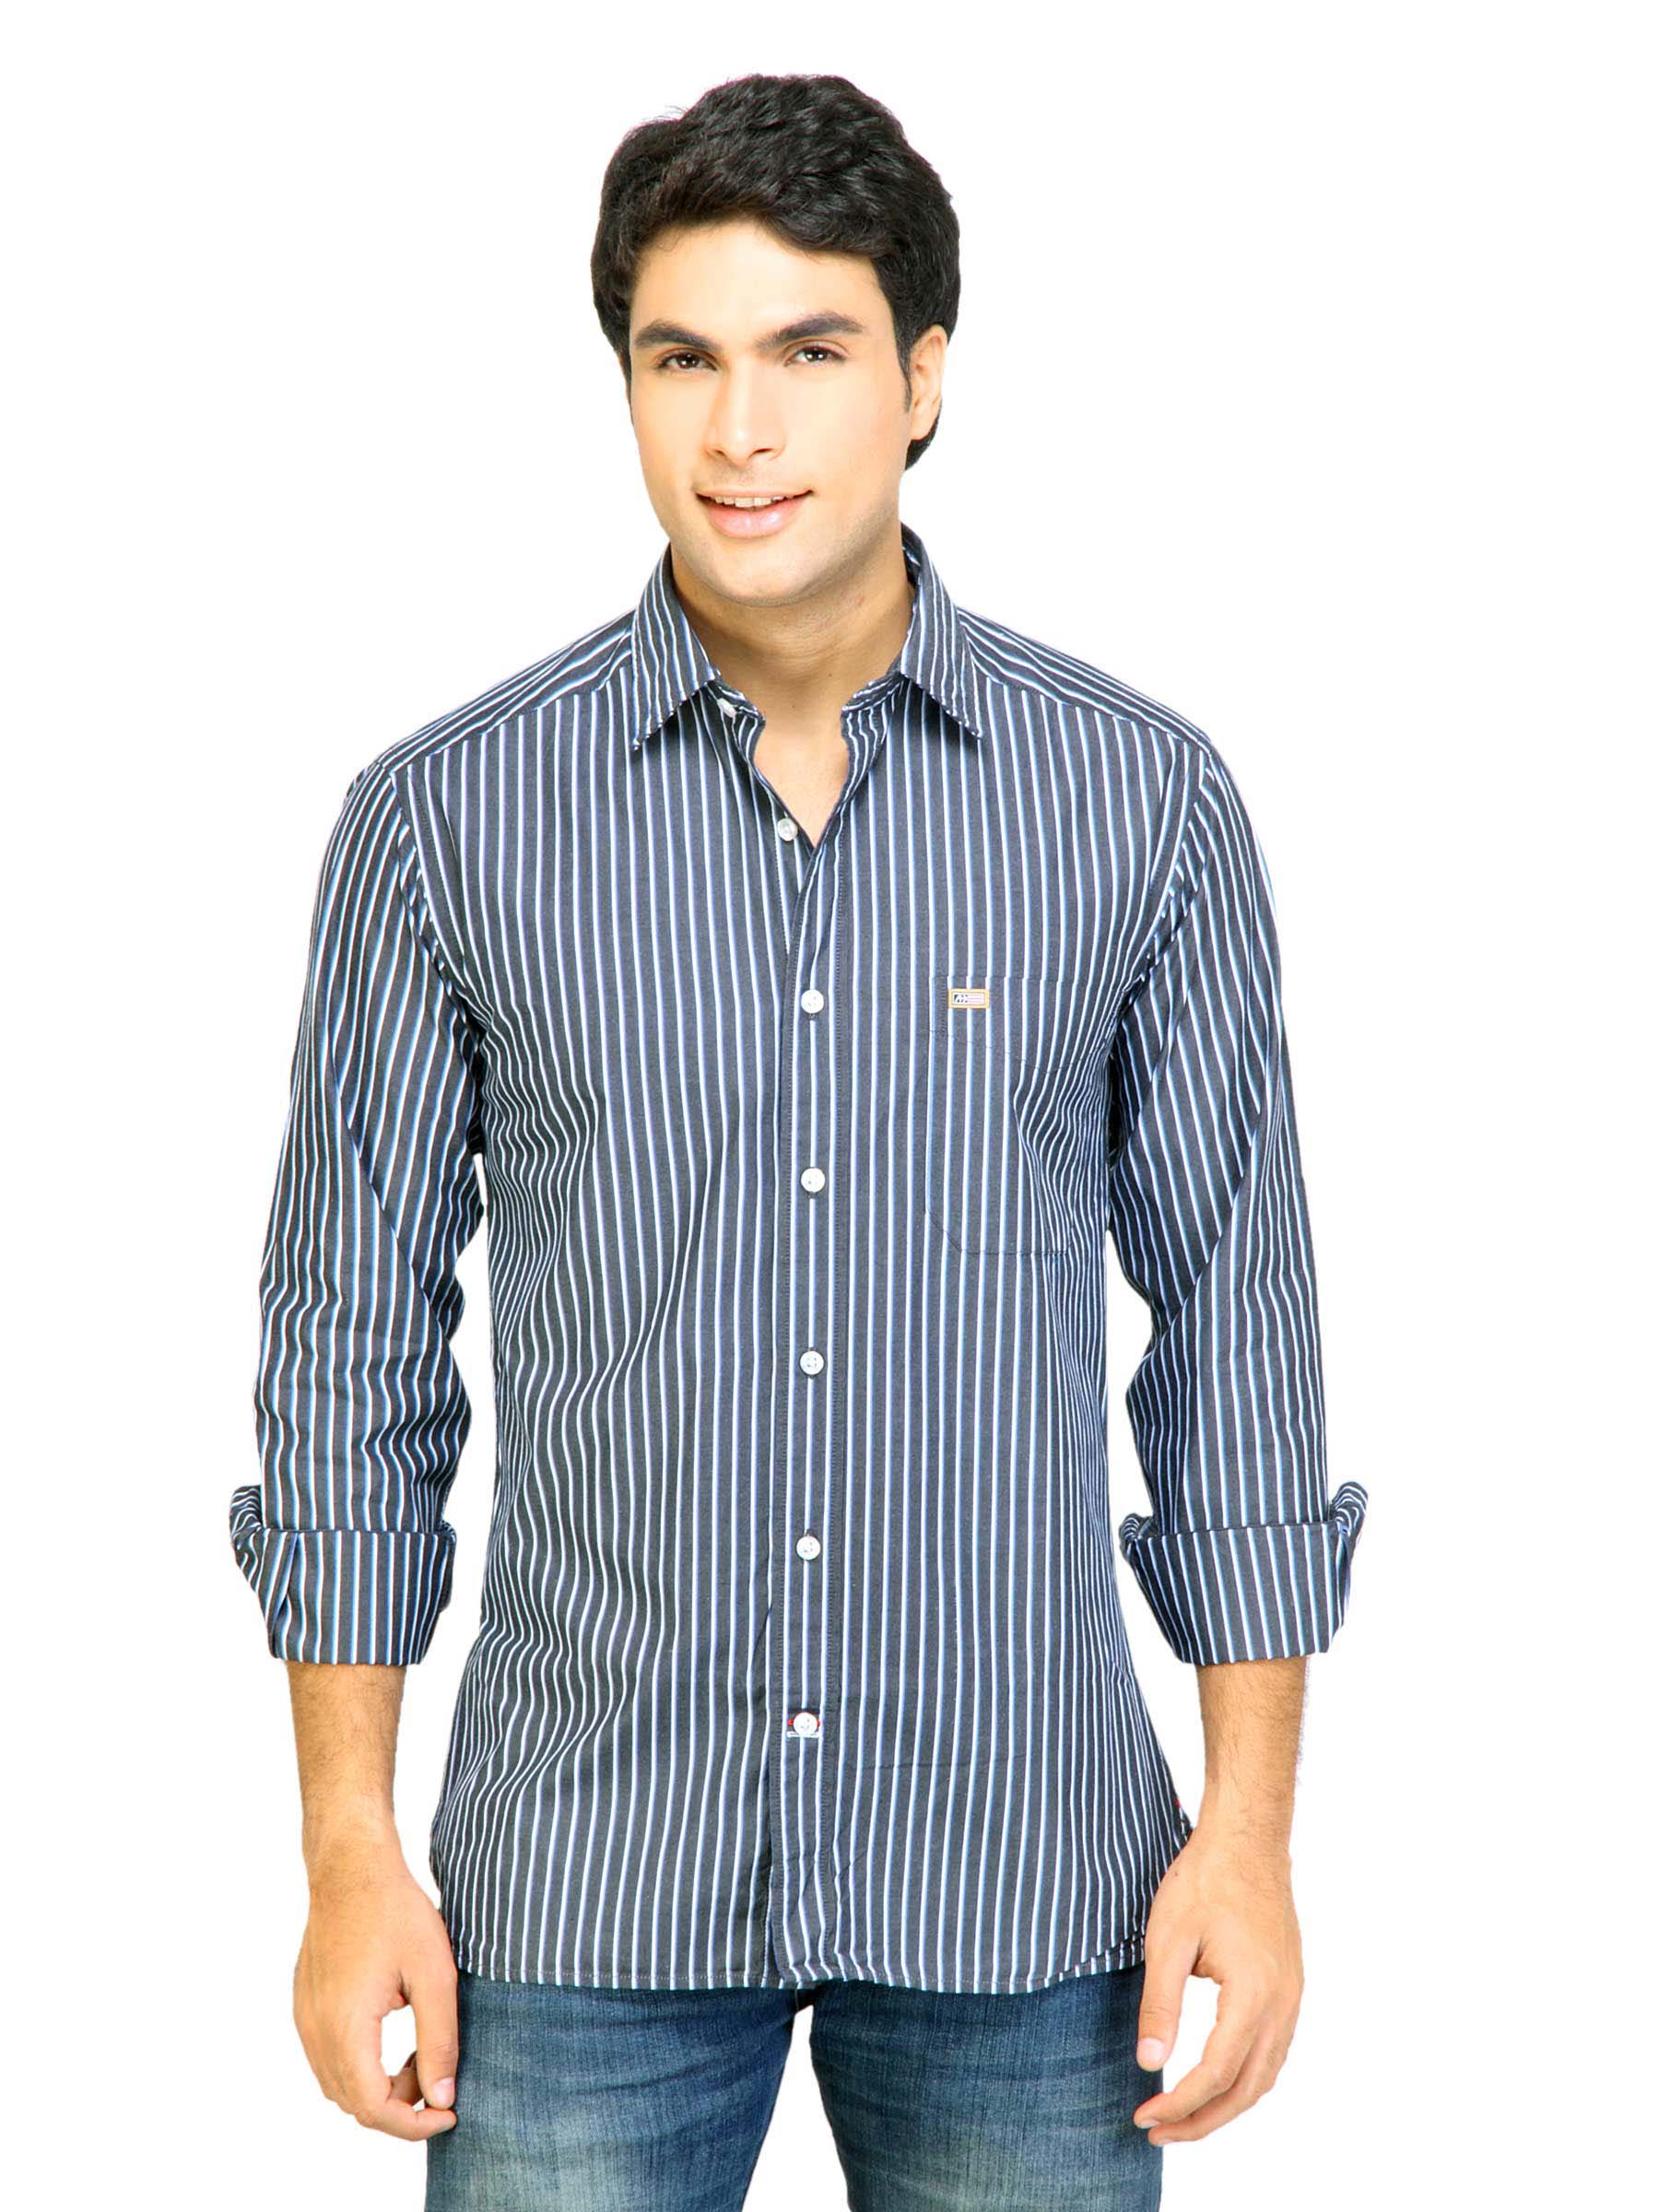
Arrow Sport Men Stripes Black Shirts
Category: Apparel / Topwear / Shirts
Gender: Men
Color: Black
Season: Fall 2011
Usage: Casual